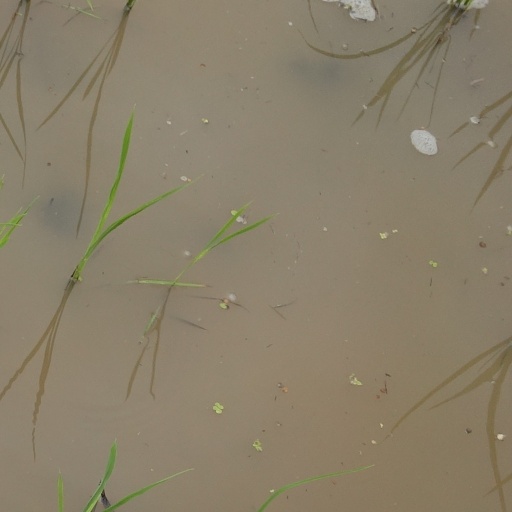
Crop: rice